Lewis Babcock

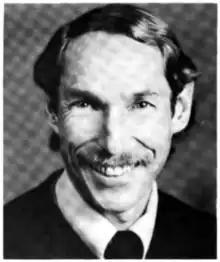

Lewis Thornton Babcock (born April 4, 1943) is a senior United States district judge of the United States District Court for the District of Colorado and former judge of the Colorado Court of Appeals.